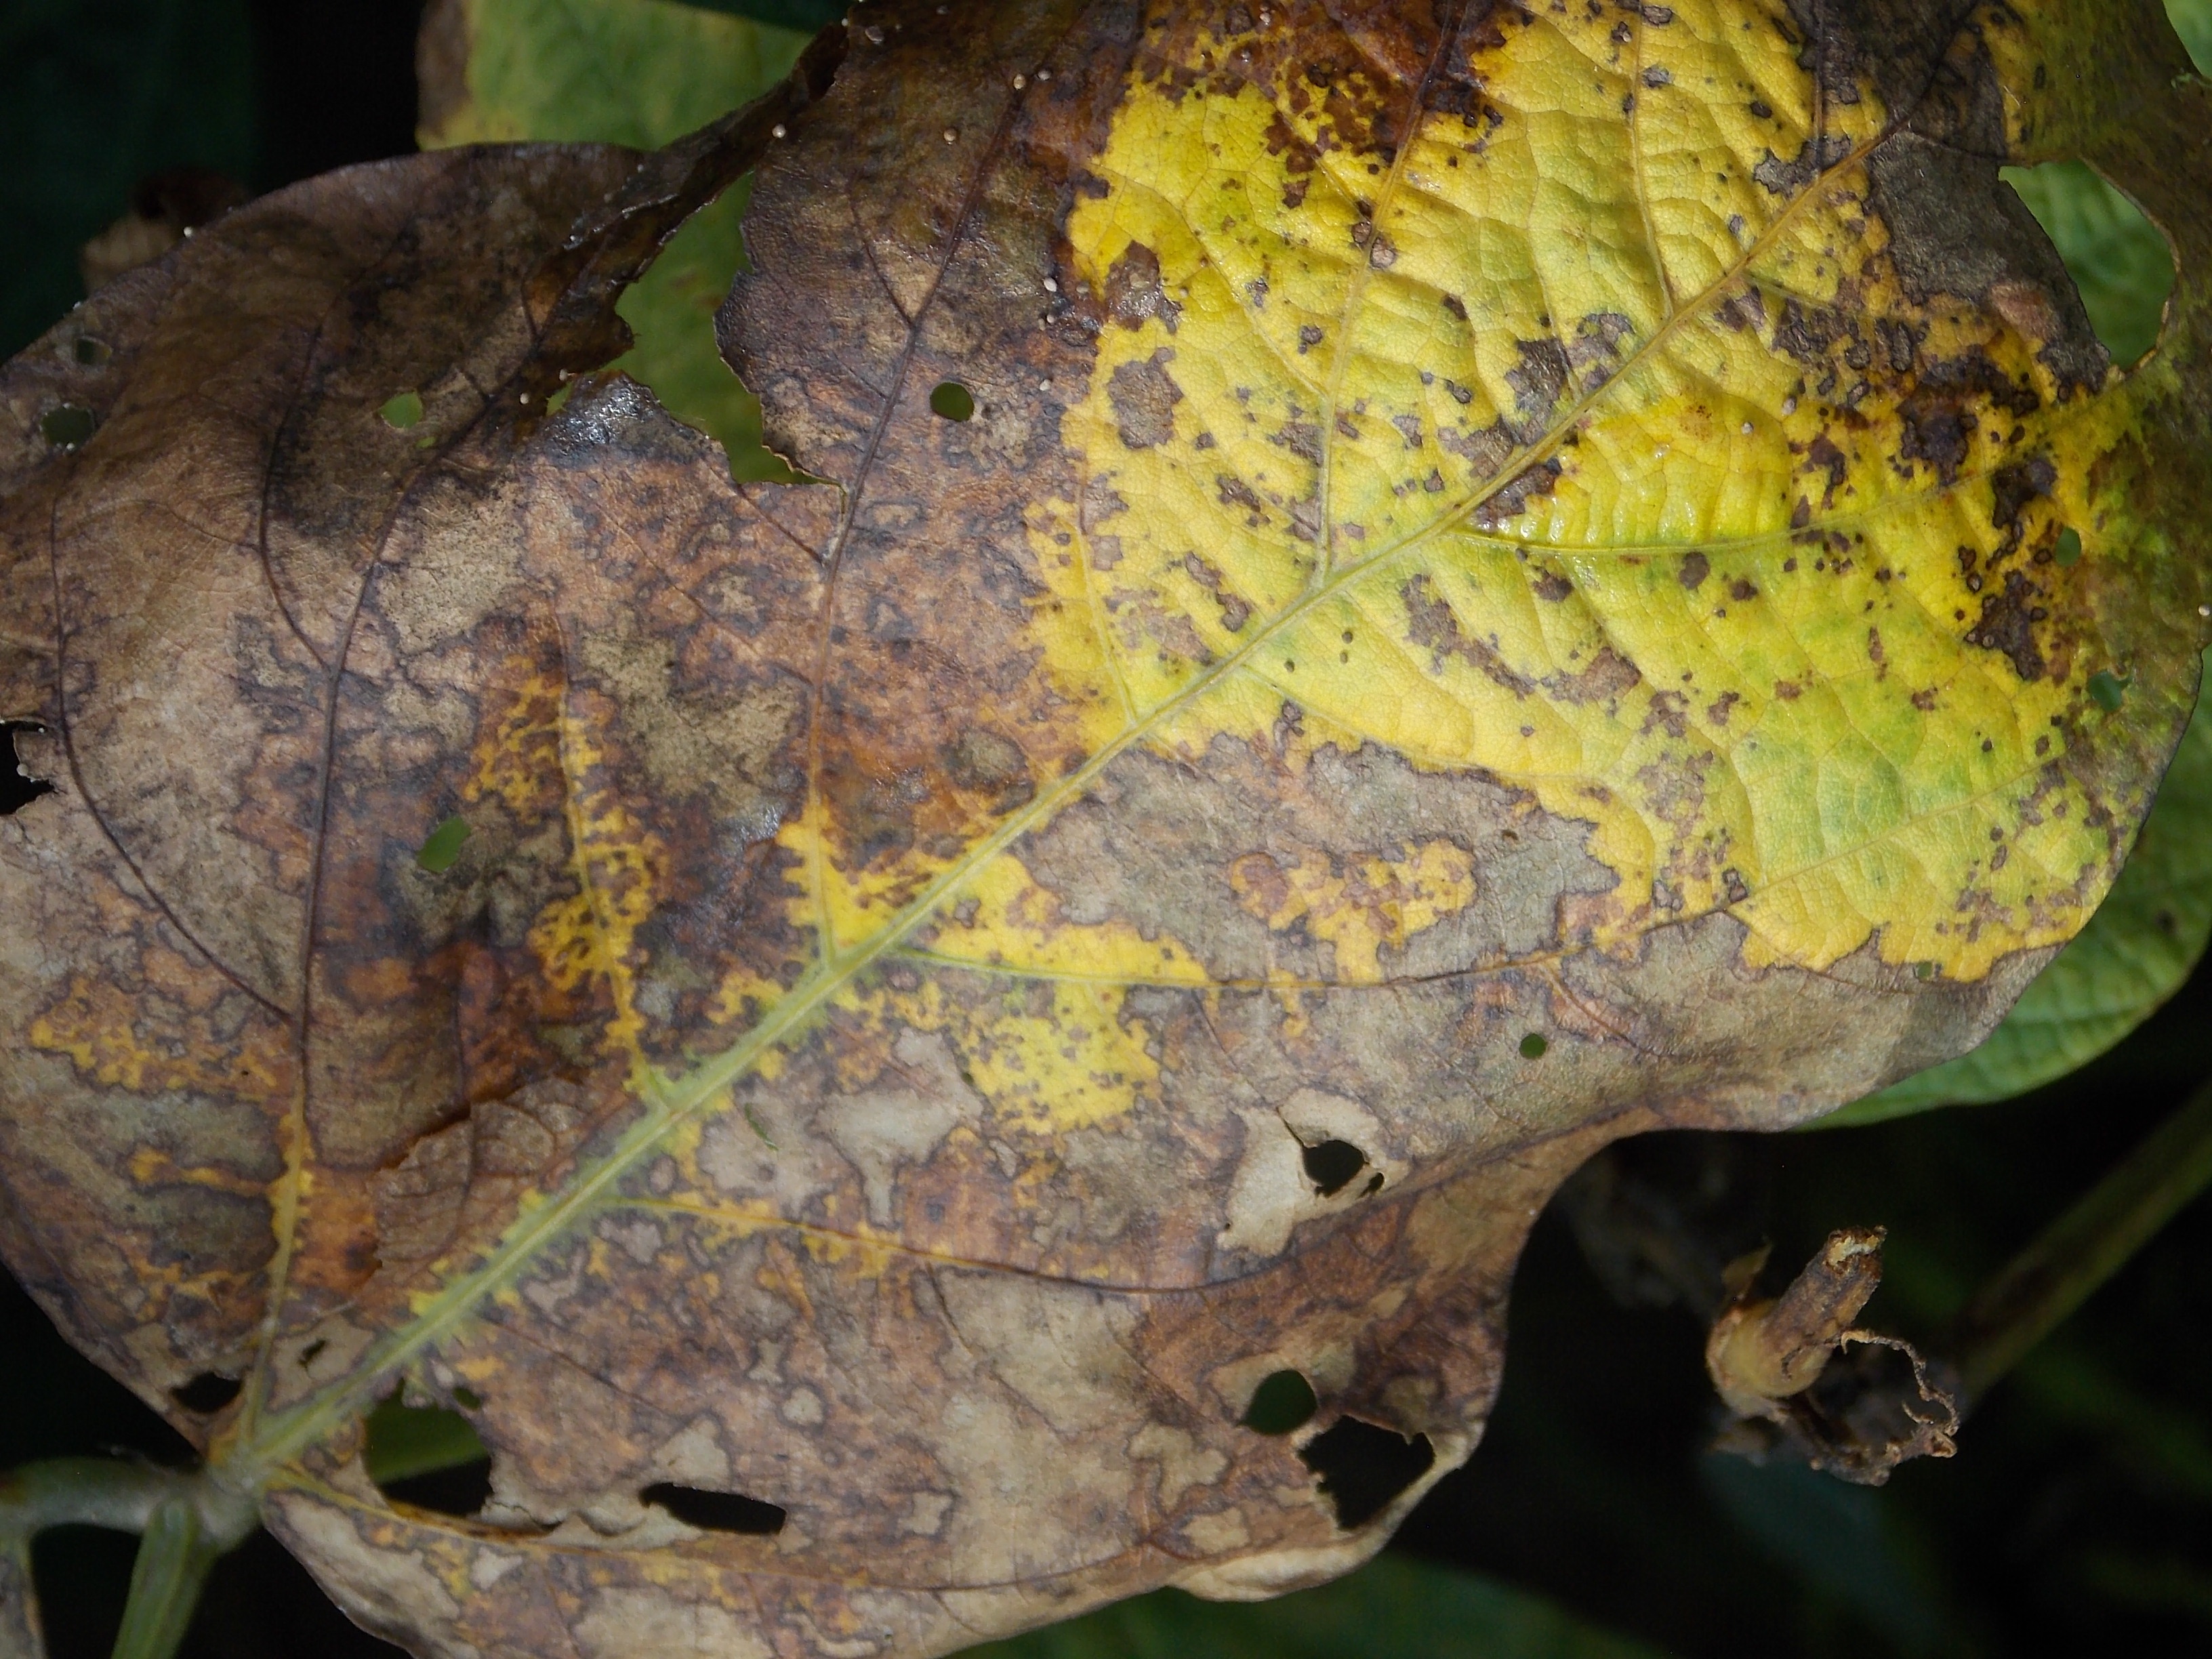
Label: Disease